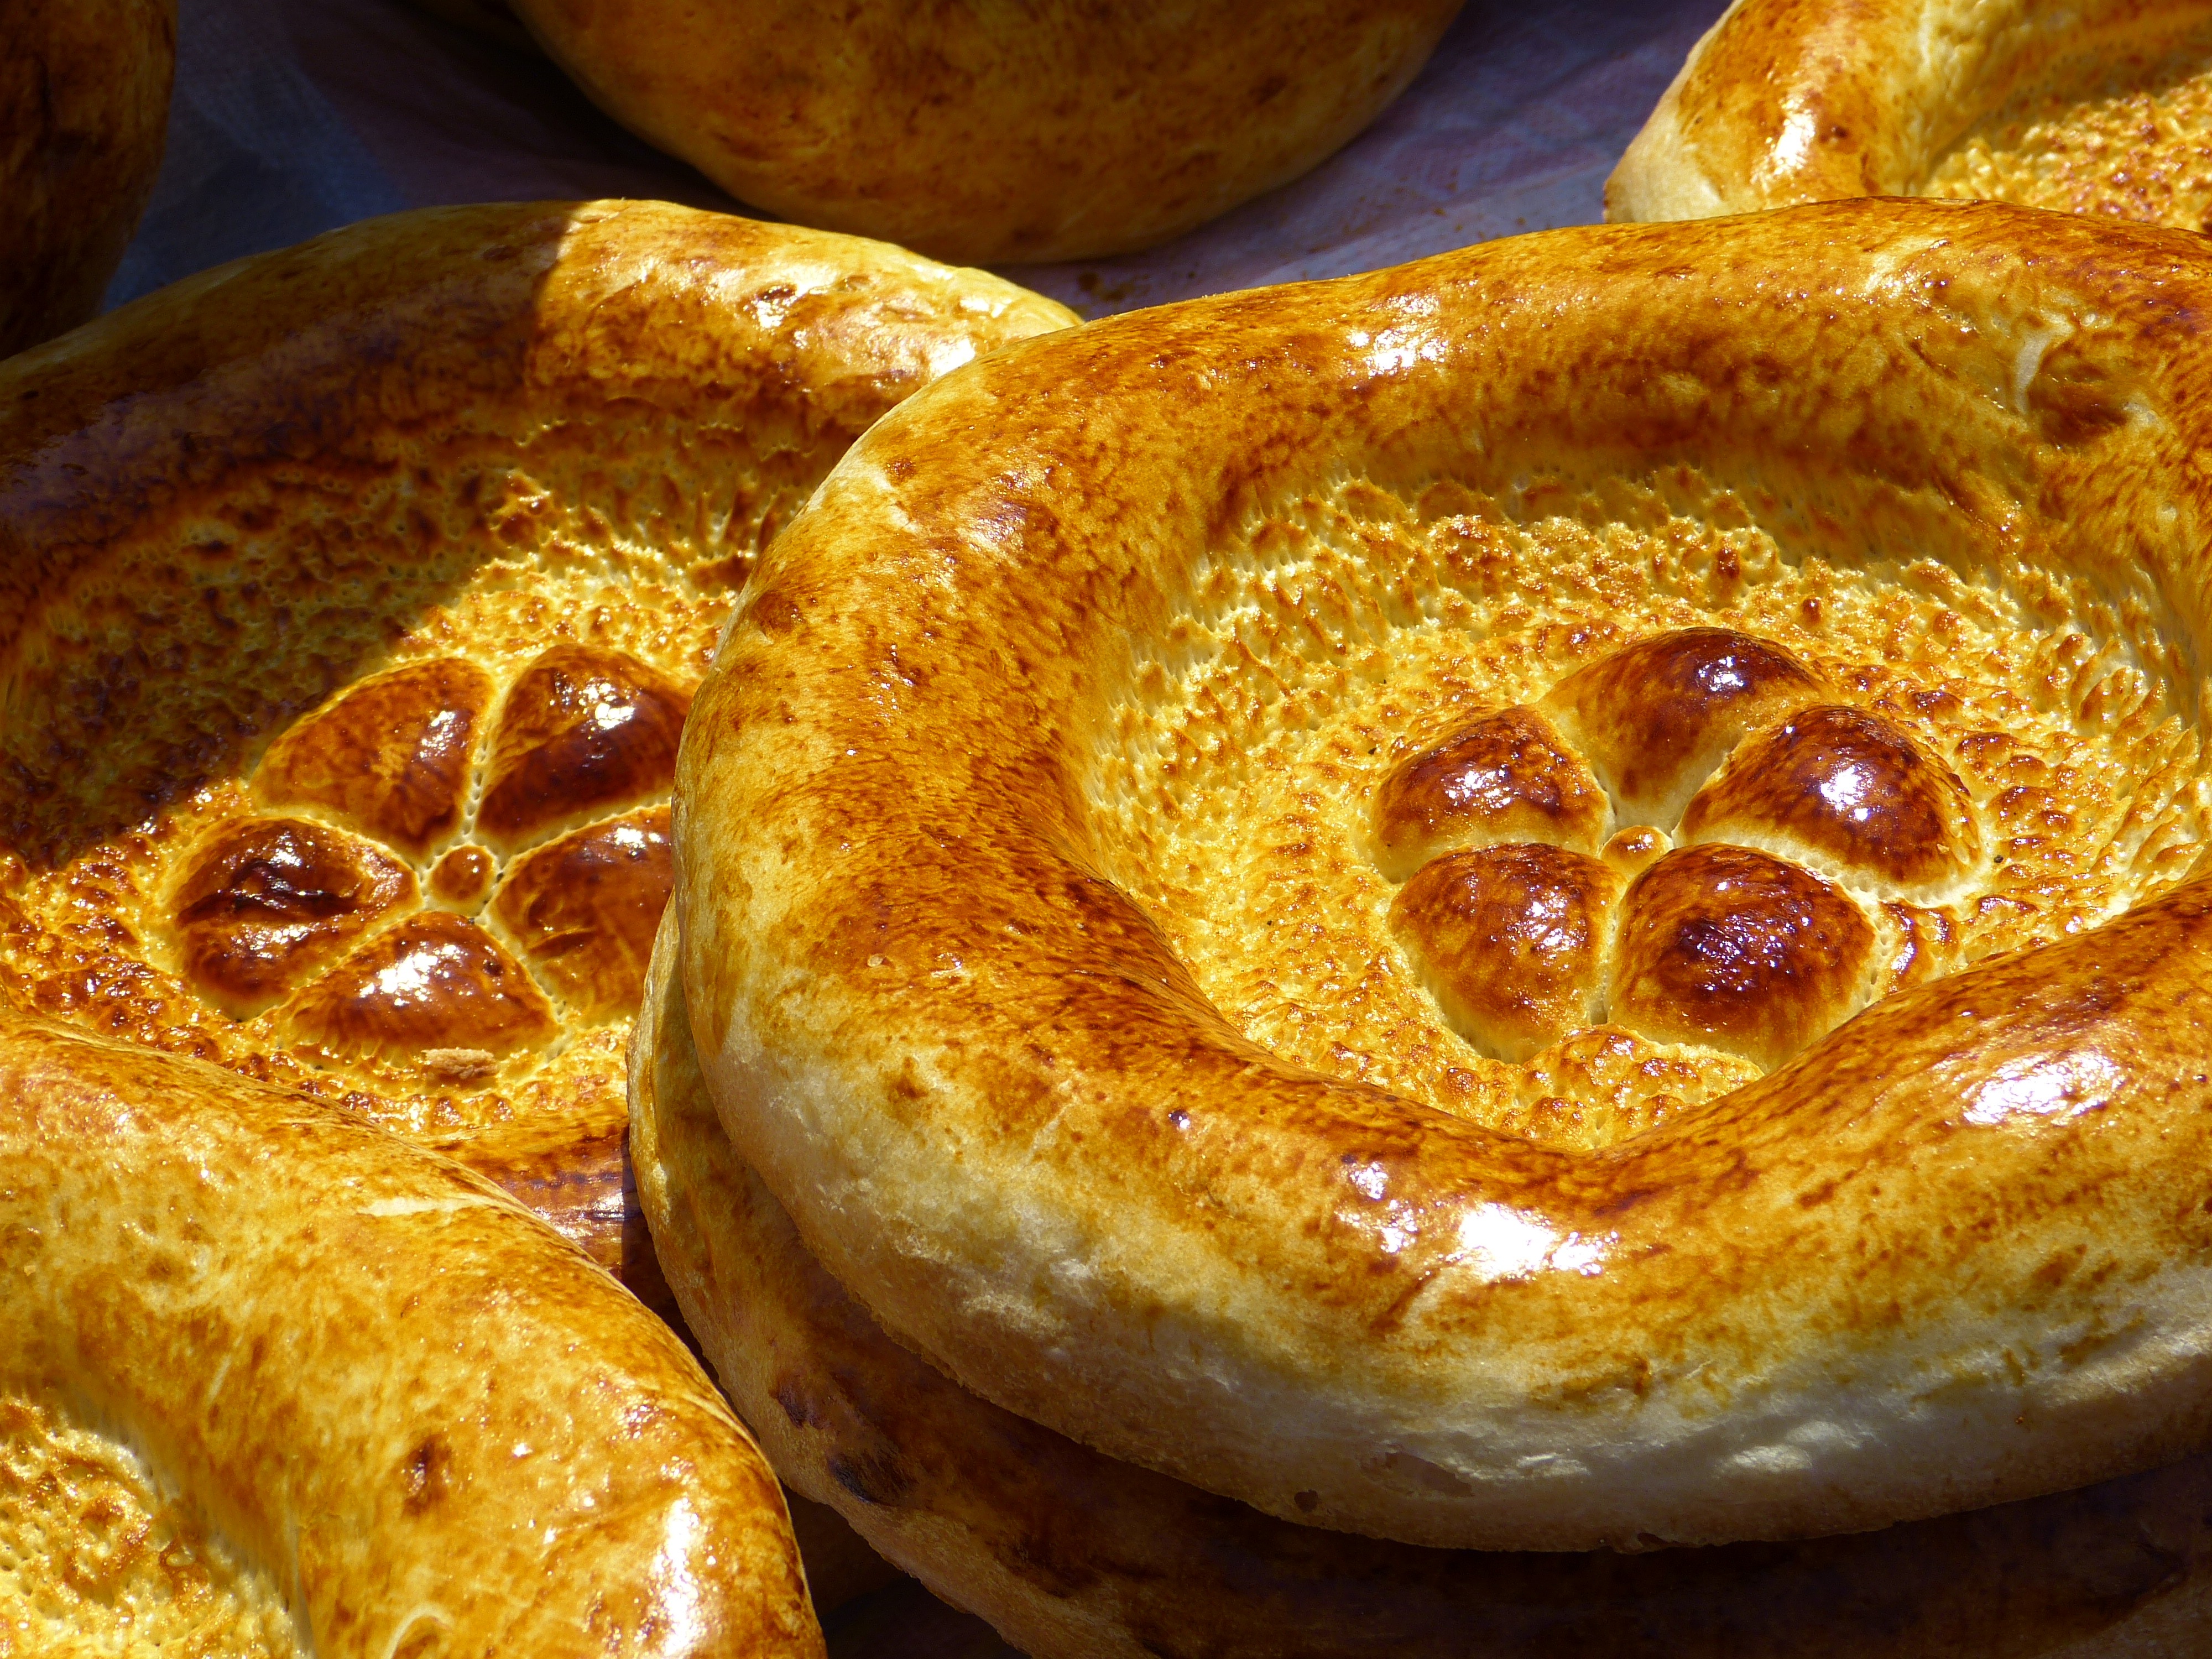
dish, meal, food, breakfast, dessert, eat, cuisine, delicious, bread, baked, bake, oven, baked goods, uzbekistan, flat bread, danish pastry, hotteok, bread stamp, clay oven